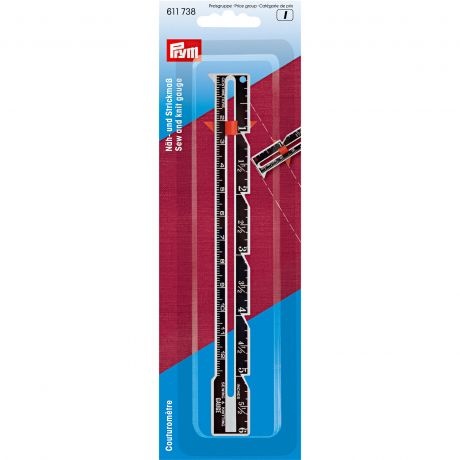
Jauge de couture 12.5mm - Prym
La jauge de couture 12.5 mm de Prym est particulièrement utile pour mesurer les ourlets, les plis, les boutonnières ou même pour tracer des cercles en un clin d'oeil! Son curseur vous permet de mesure avec précision vos coutures et de les reporter autant de fois que nécessaire sans avoir à tout mesurer de nouveau! Cette jauge de couture en aluminium deviendra vite un outil indispensable de vos sessions de couture! Elle est légère et facile à ranger, avec sa petite taille, elle se glisse dans votre trousse de couture.
Brand: Prym
Category: Arts & Entertainment > Hobbies & Creative Arts > Arts & Crafts > Art & Crafting Tools > Craft Measuring & Marking Tools > Textile Art Gauges & Rulers > Seam Gauges